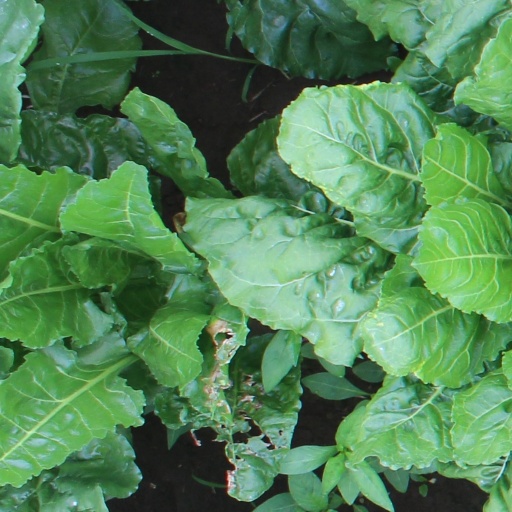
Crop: sugar beet